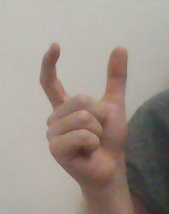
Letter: nun